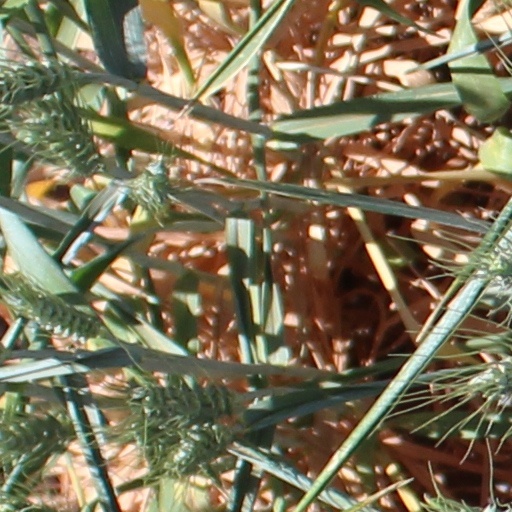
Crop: wheat